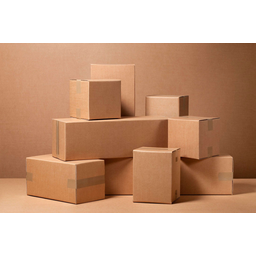
Label: cardboard